Webbed toes

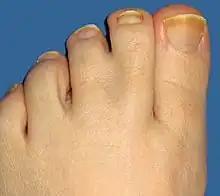
Partial simple syndactyly before surgery

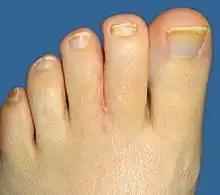
Partial simple syndactyly, 4 months post-op

Webbed toes can be separated through surgery. Surgical separation of webbed toes is an example of body modification.